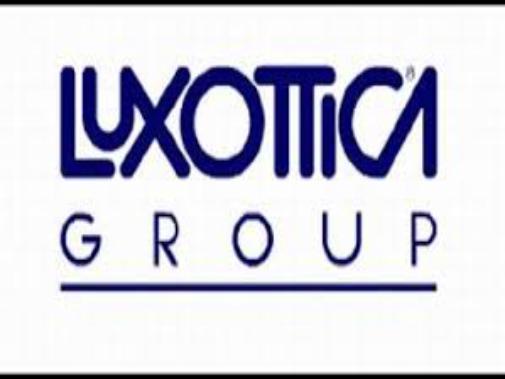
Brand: luxottica
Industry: Necessities